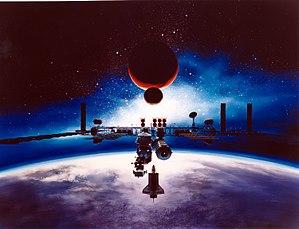
L'astronautique ou spationautique ou cosmonautique est constituée par l'ensemble des sciences et des techniques visant à envoyer dans l'espace extraterrestre un véhicule habité ou non, à naviguer à l'extérieur de l'atmosphère terrestre, et à exploiter des engins spatiaux.
La station spatiale Freedom était un projet de station spatiale permanente en orbite terrestre de la NASA. Elle a été approuvée par le président Ronald Reagan et annoncé durant le Discours sur l'état de l'Union de 1984.